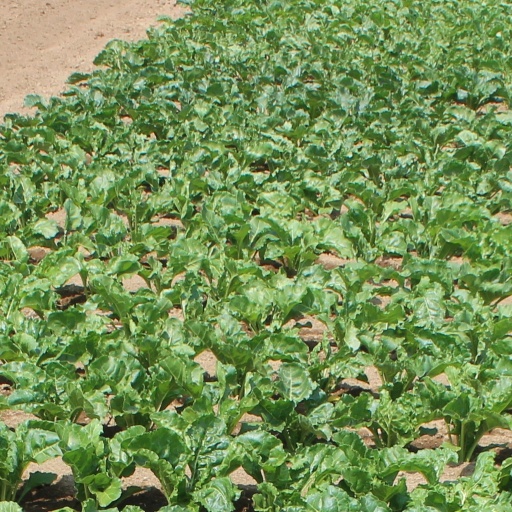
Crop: sugar beet